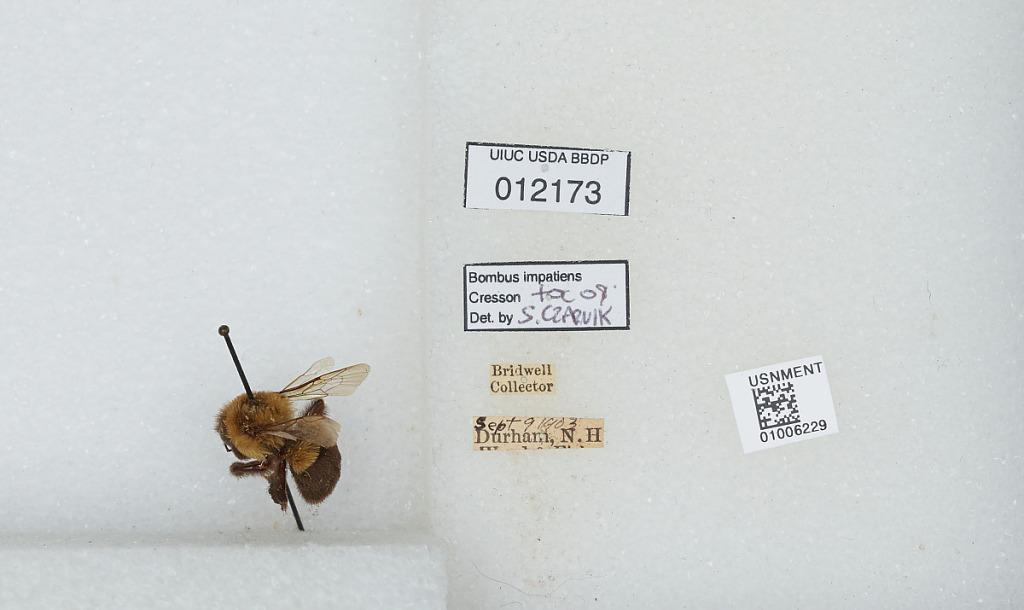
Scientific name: Bombus (Pyrobombus) impatiens Cresson
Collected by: J. Bridwell
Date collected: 1903-9-9
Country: United States
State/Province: New Hampshire
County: Strafford
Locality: Durham
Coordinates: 43.1339, -70.9264
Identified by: Czarnik, S.